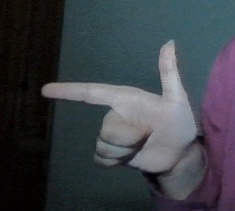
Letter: yaa